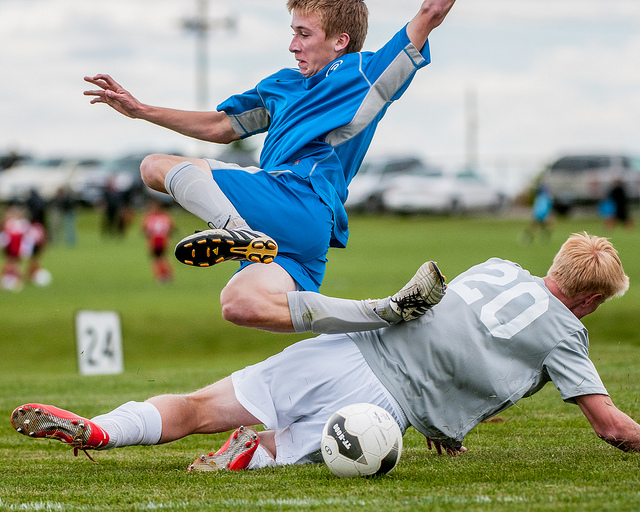
cầu thủ áo xám đang trượt trên sân để cản bóng của cầu thủ áo xanh